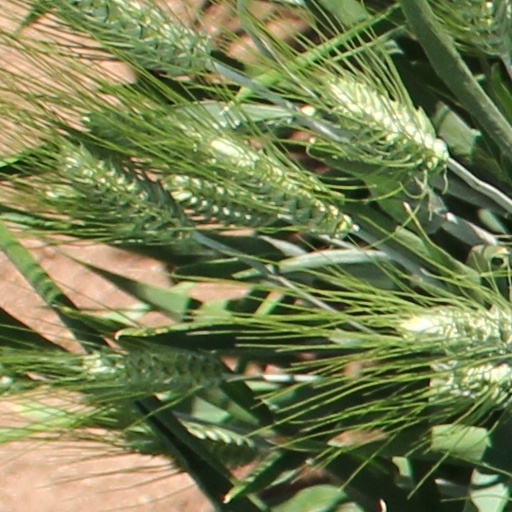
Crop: wheat